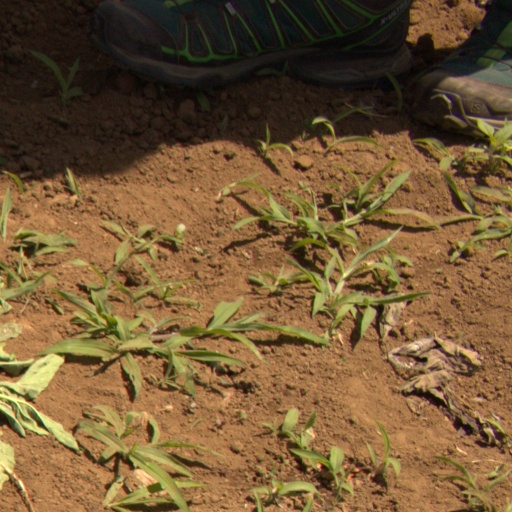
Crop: Jerusalem artichoke